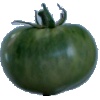
Label: Tomato not Ripened 1